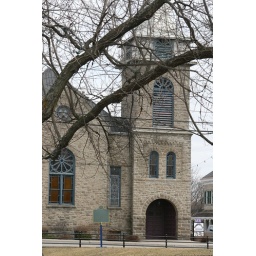
I love the stone work &amp;amp; ornate windows on this old church in Merrickvile .